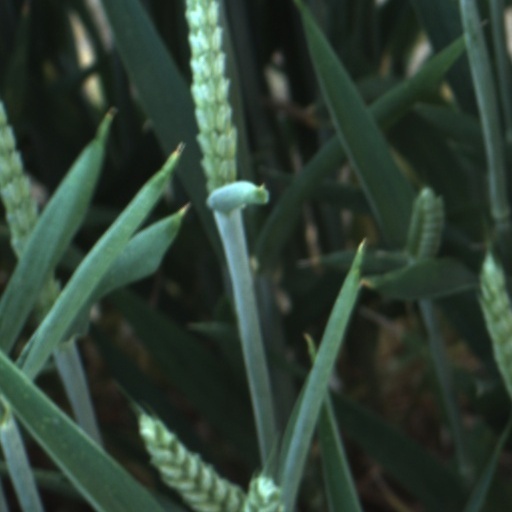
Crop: wheat